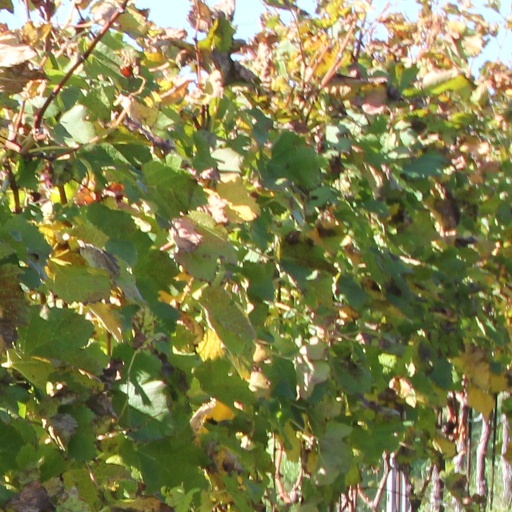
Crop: grape